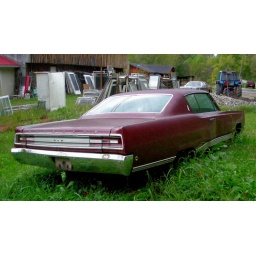
As she spent the last year. After my grandfather died, the car was housed in a barn until a year ago.